2015 24 Hours of Le Mans

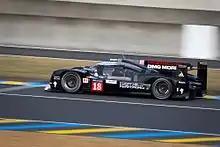
Neel Jani secured Porsche's first pole position at Le Mans since 1997.

As temperatures cooled in the final qualifying session, over a third of the field improved their fastest laps, but Jani's pole position time was unchallenged. Audi No. 7 led the session with a three minutes and 20.967 seconds lap time, still over four seconds shy of pole position. Nissan improved all three of their cars during the session, closing to within a second of the closest LMP1 competitor. The No. 26 G-Drive Ligier-Nissan closed to within a second of KCMG to take the second grid position in LMP2, while Greaves remained in third. In LMGTE Pro the No. 51 AF Corse Ferrari rebounded from the loss of their qualifying times in the first session to lead the final session and come within a tenth of a second of Aston Martin. The sister AF Corse Ferrari also improved to fourth in the category to split the top of the grid in the class amongst the two manufacturers. The lead in LMGTE Am remained with the No. 98 Aston Martin, a second and a half ahead of the No. 83 AF Corse Ferrari. SMP Racing improved their time by leading both of the day's qualifying sessions to take second place on the grid, splitting the Aston Martin cars. The No. 67 AAI Porsche suffered a fire during the session which halted qualifying for nearly half an hour.